Nasi tim
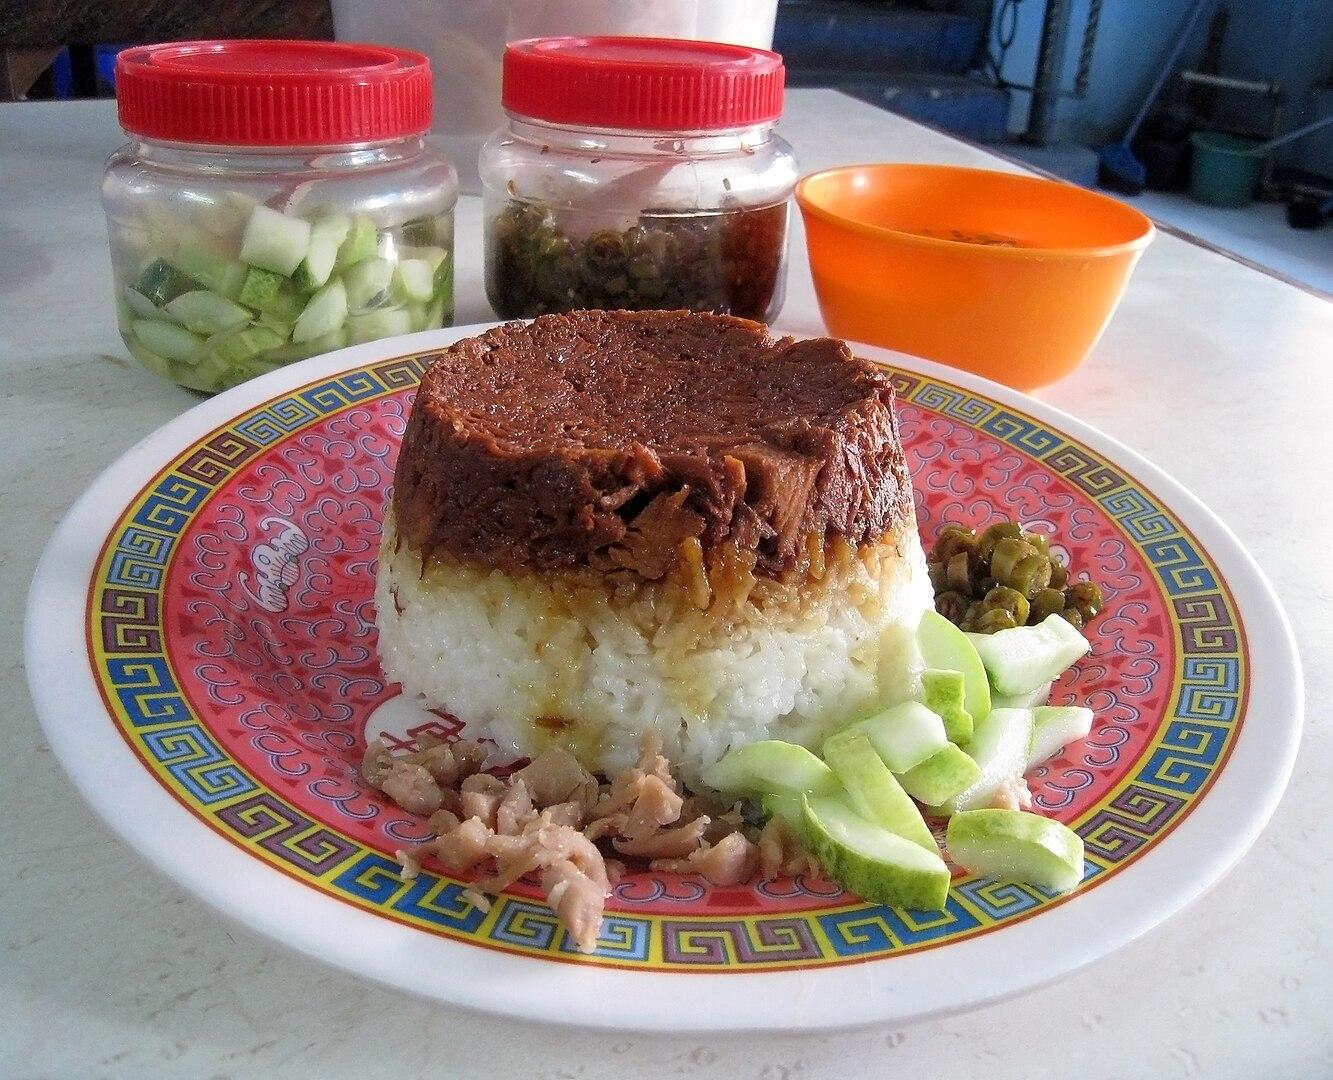
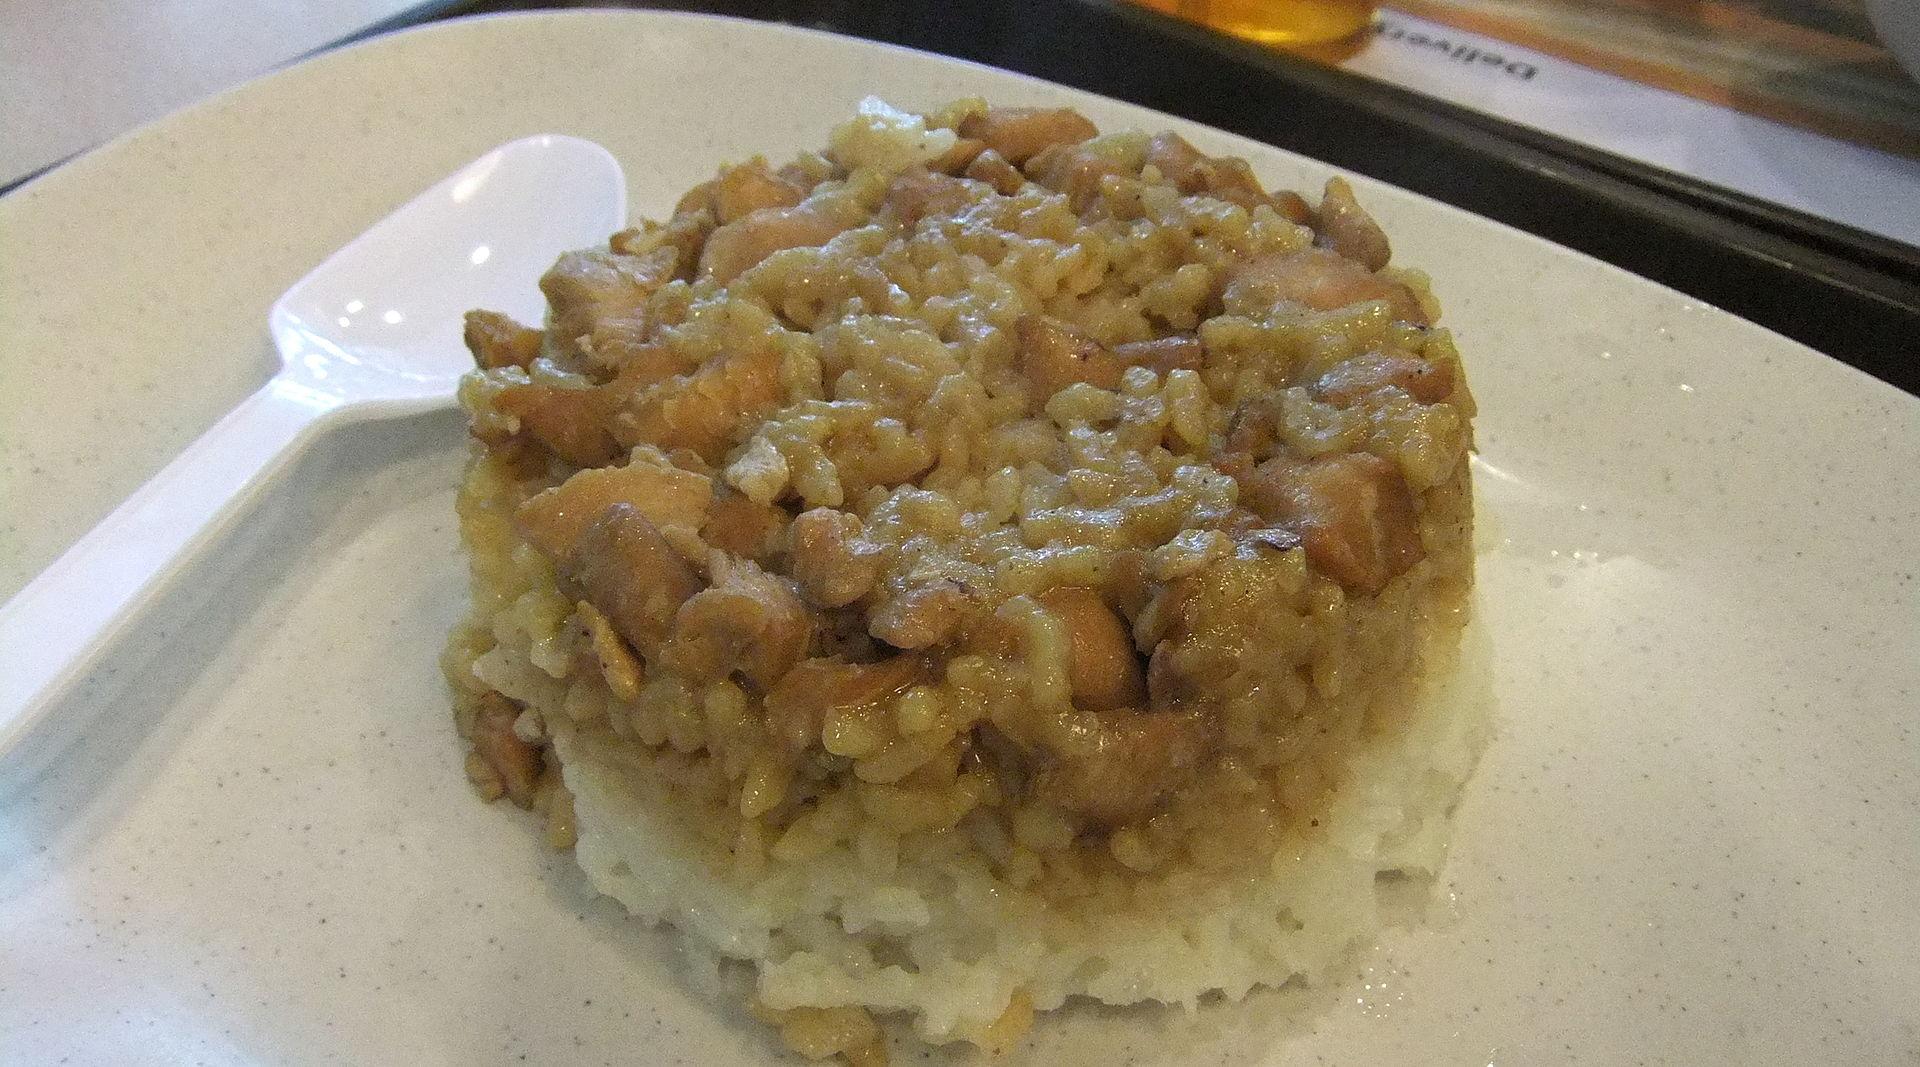
Also known as:
id - Indonesian: Nasi tim
jv - Javanese: Sega tim
ms - Malay: Nasi tim
Category: rice (chicken rice)
Cuisine: Indonesian
Associated cuisines: Indonesian
Area: Indonesia
Countries: Indonesia
Region: South Eastern Asia, , , ,
The dish is made of chicken, mushroom and hard boiled egg. These are seasoned in soy sauce and garlic, and then placed at the bottom of a tin bowl. This tin bowl is then filled with rice and steamed until cooked. This dish is usually served with light chicken broth and chopped leeks.